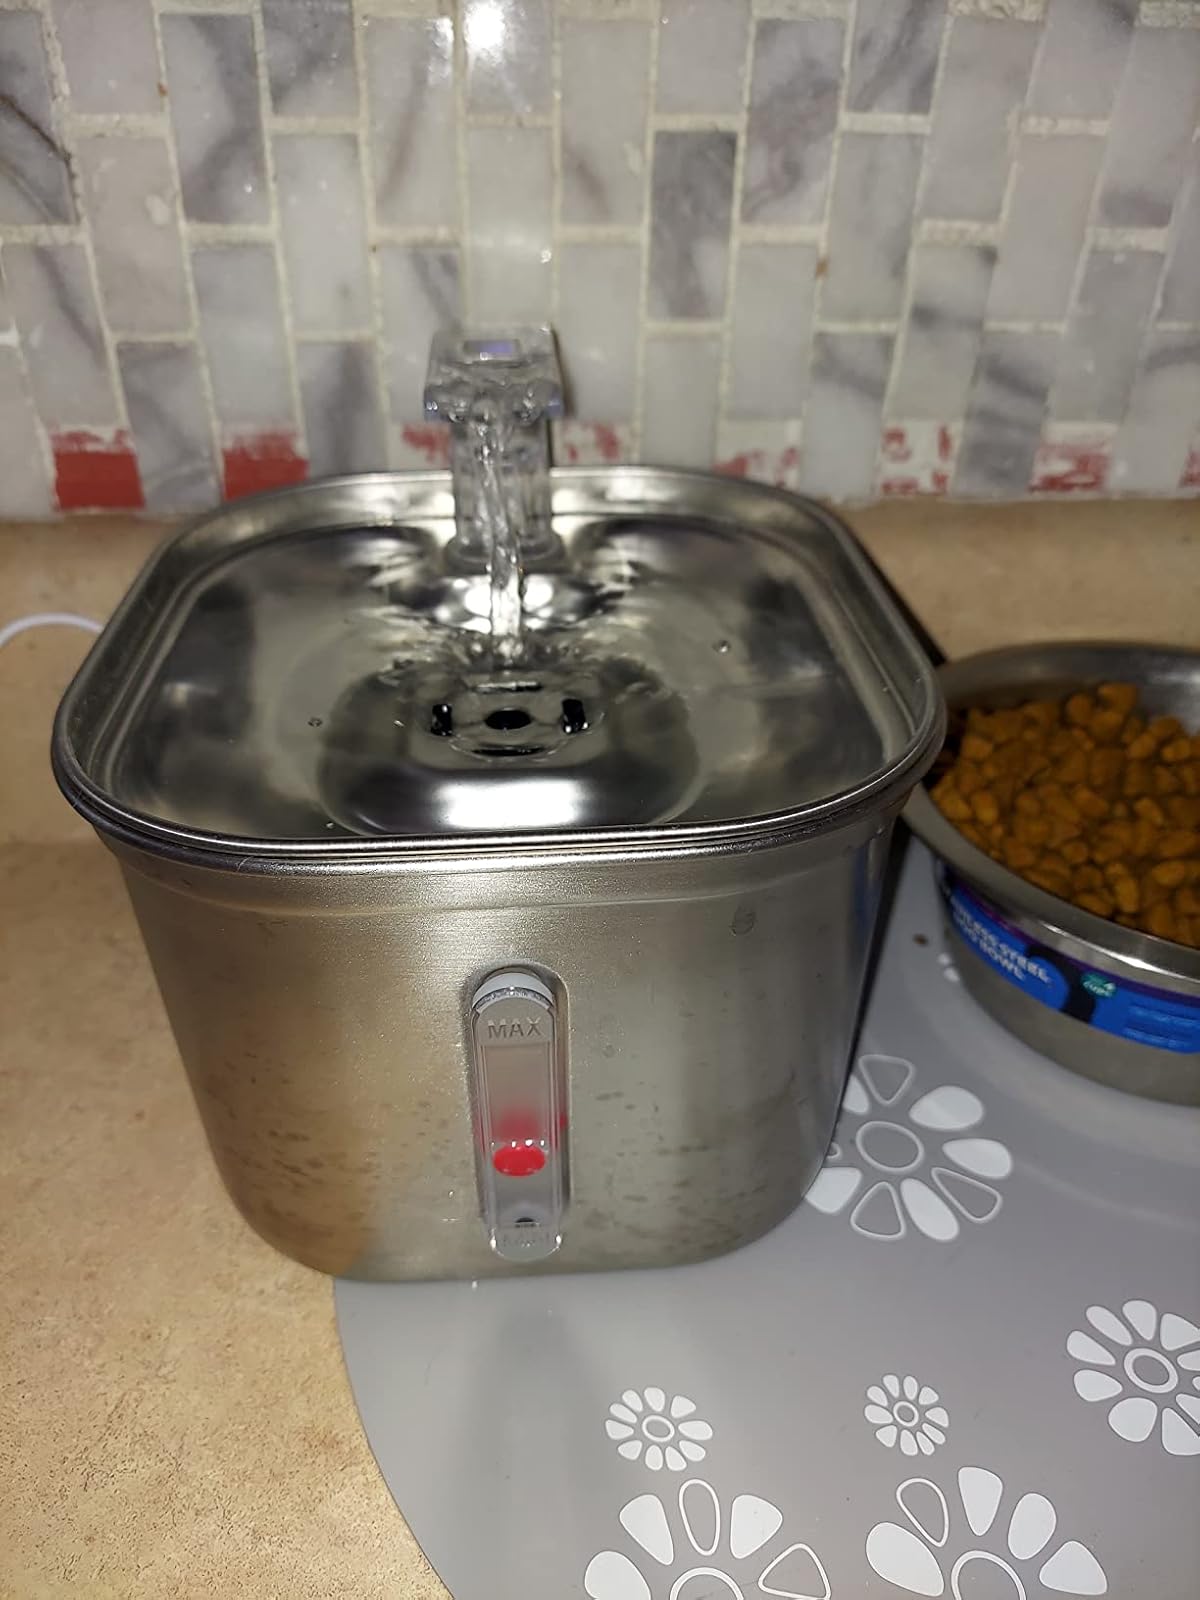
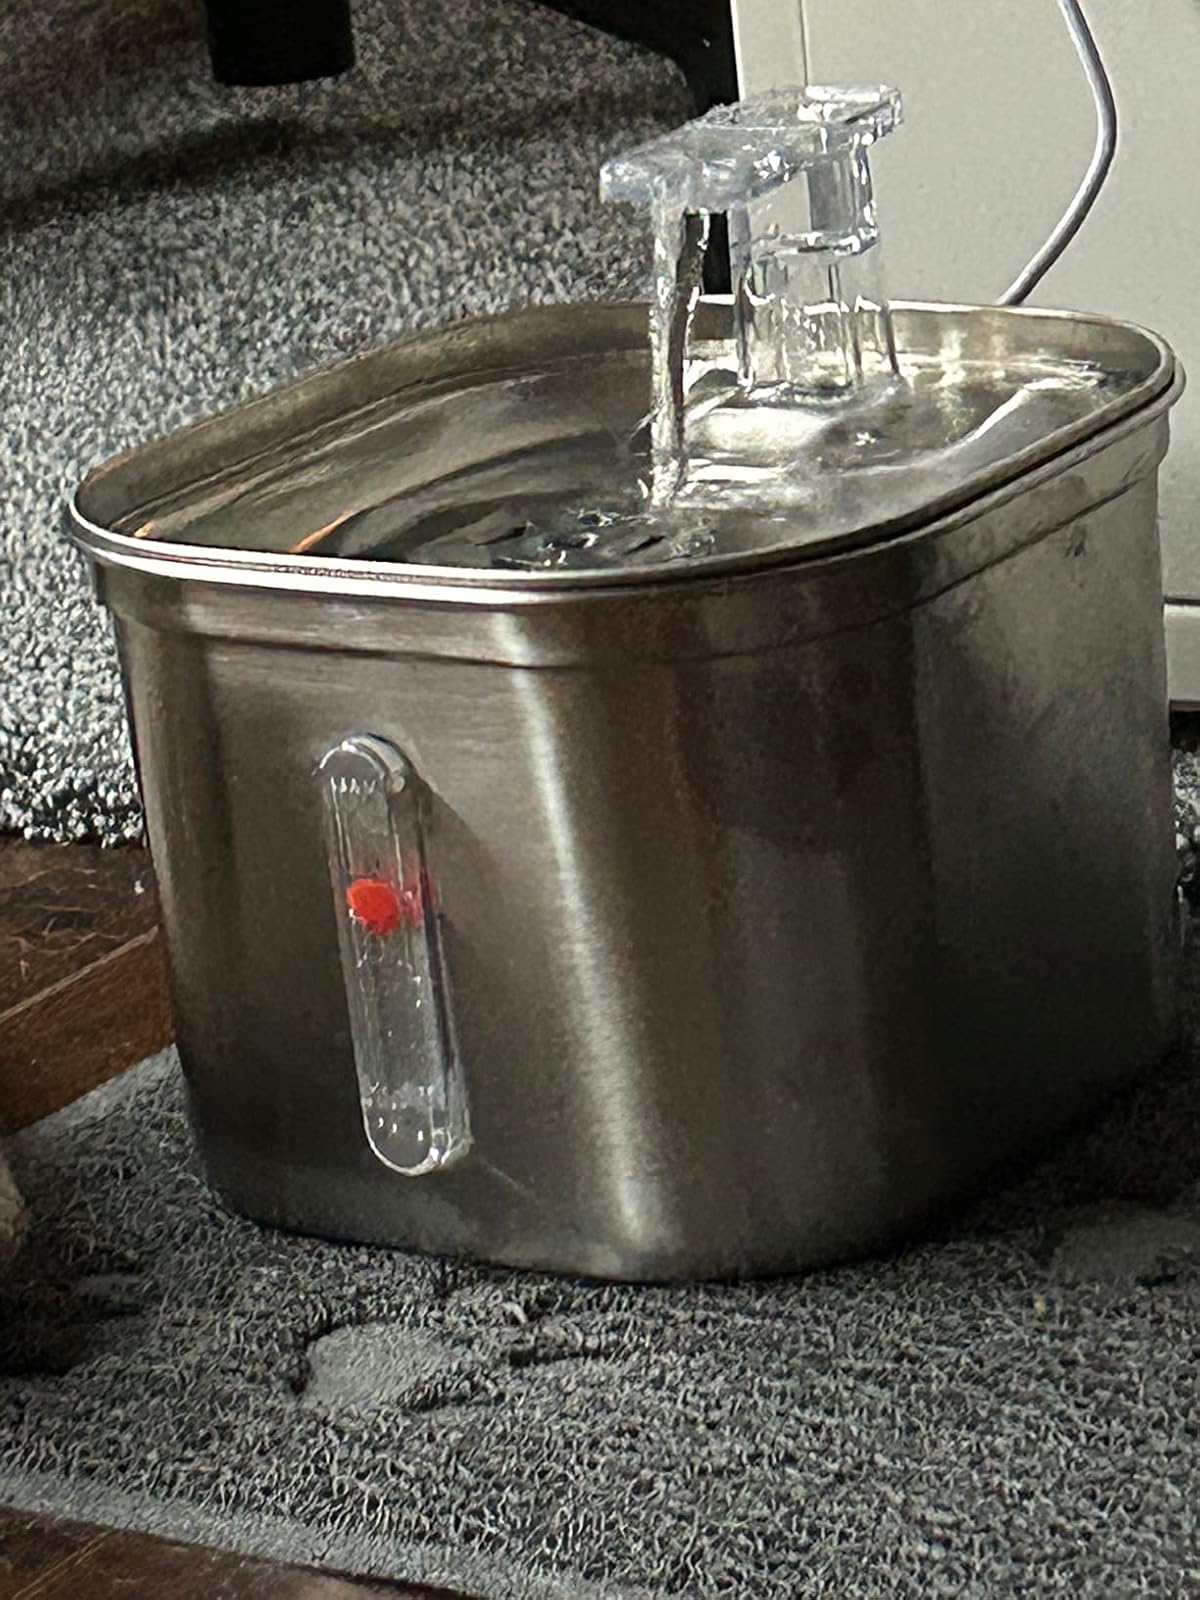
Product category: items_bowl
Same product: yes